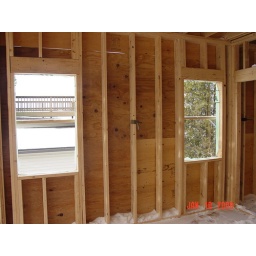
Looking through the windows of the 2nd bedroom on the 1st floor. The bedroom is in the southwest corner of the house next to the garage.